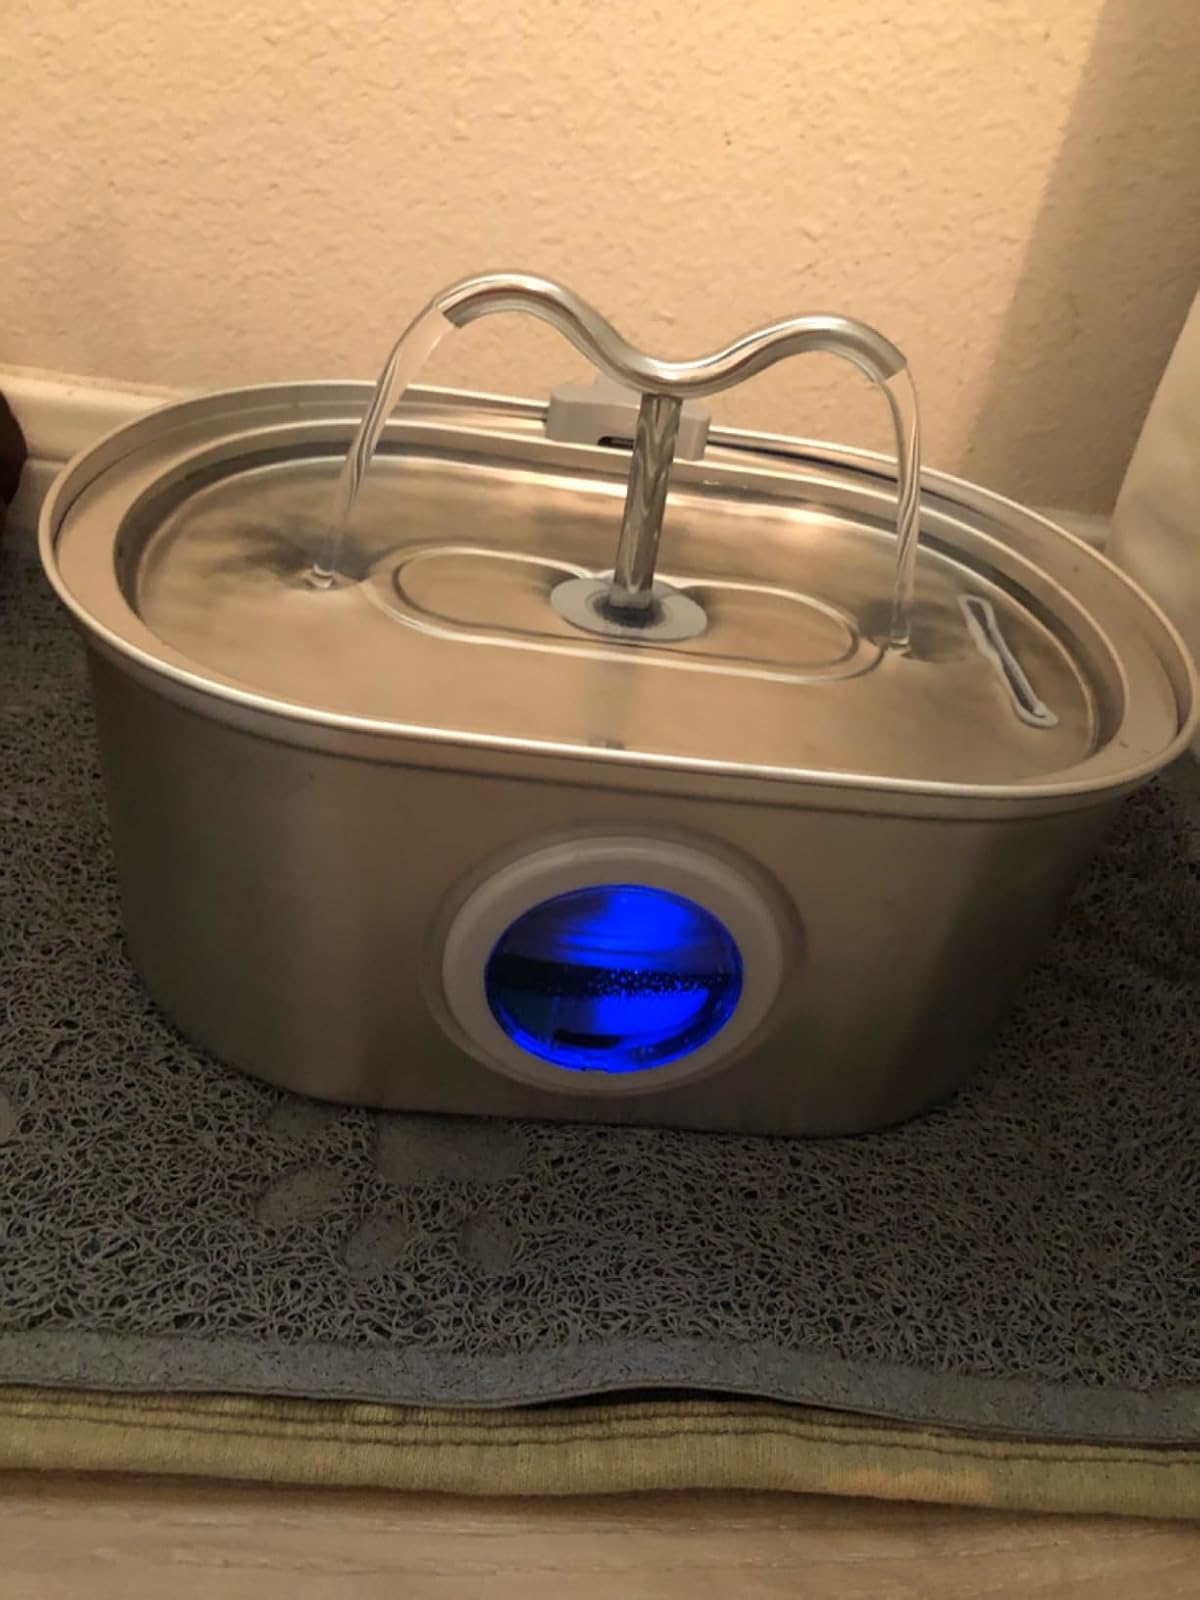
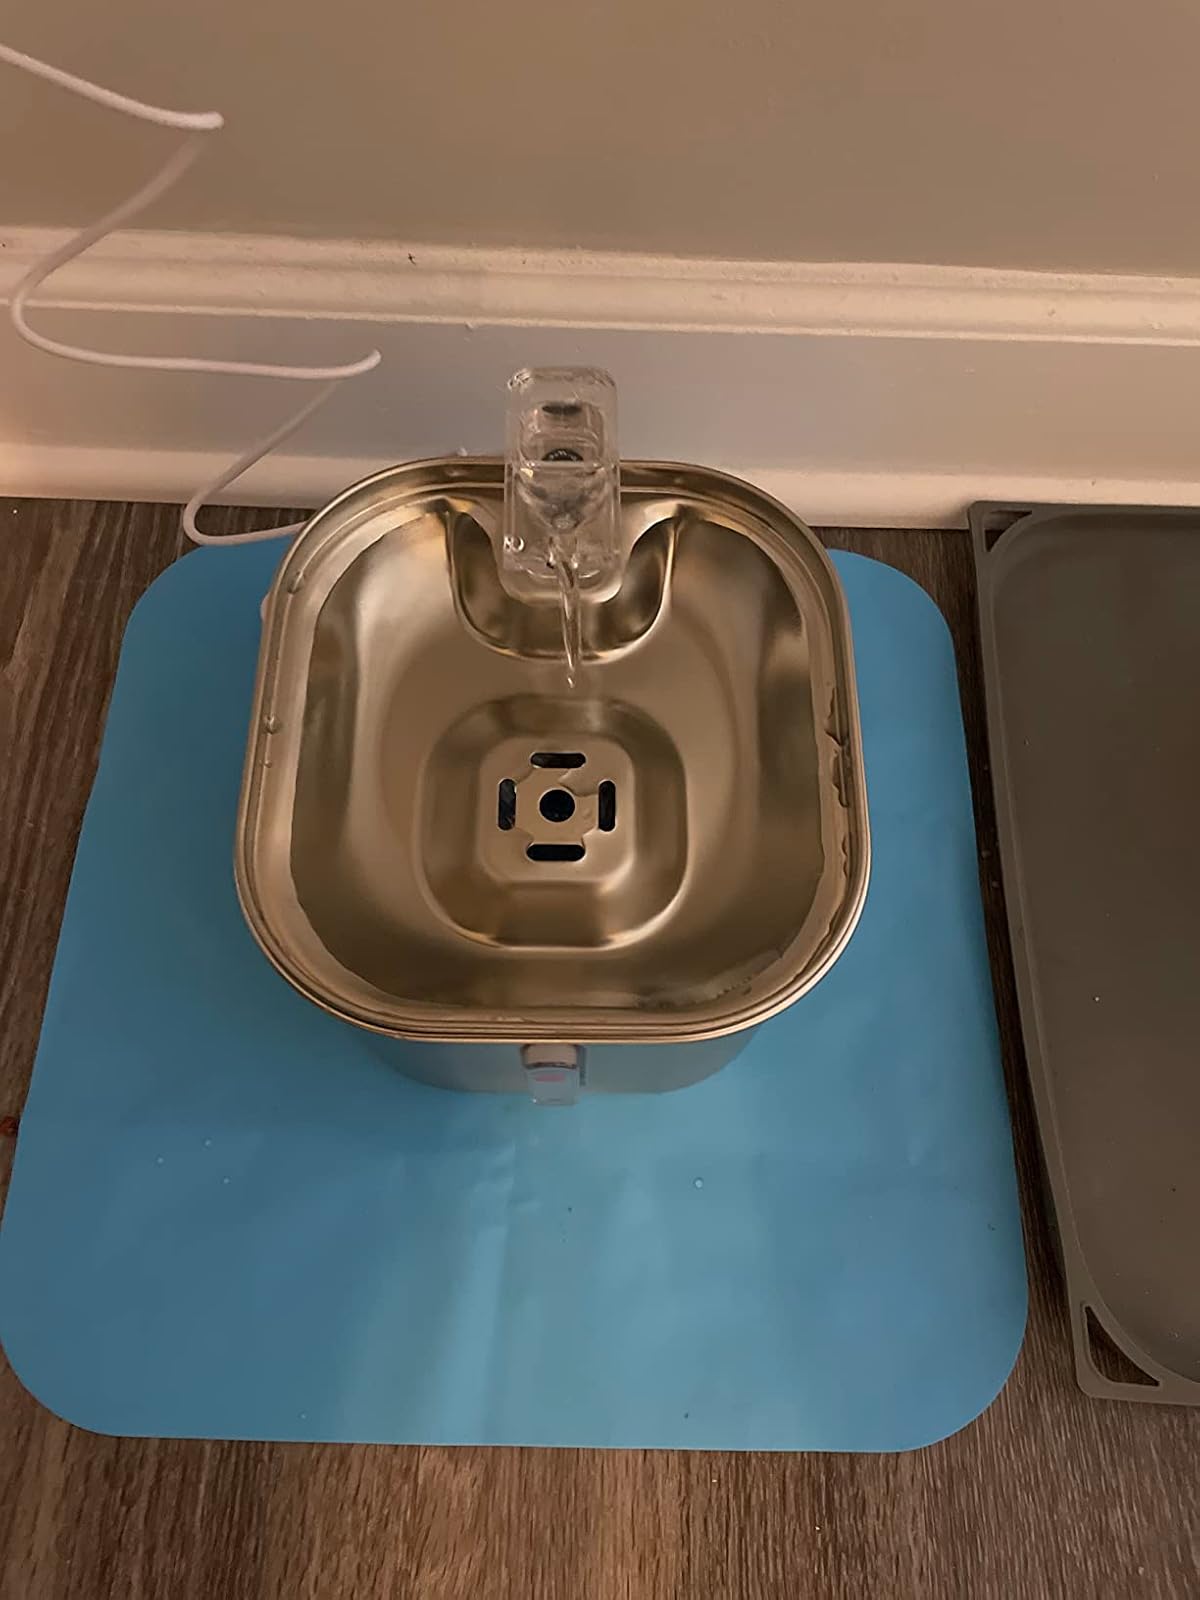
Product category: items_bowl
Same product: no